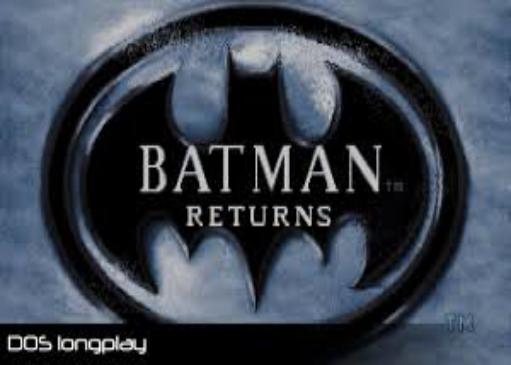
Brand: batman returns
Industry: Leisure